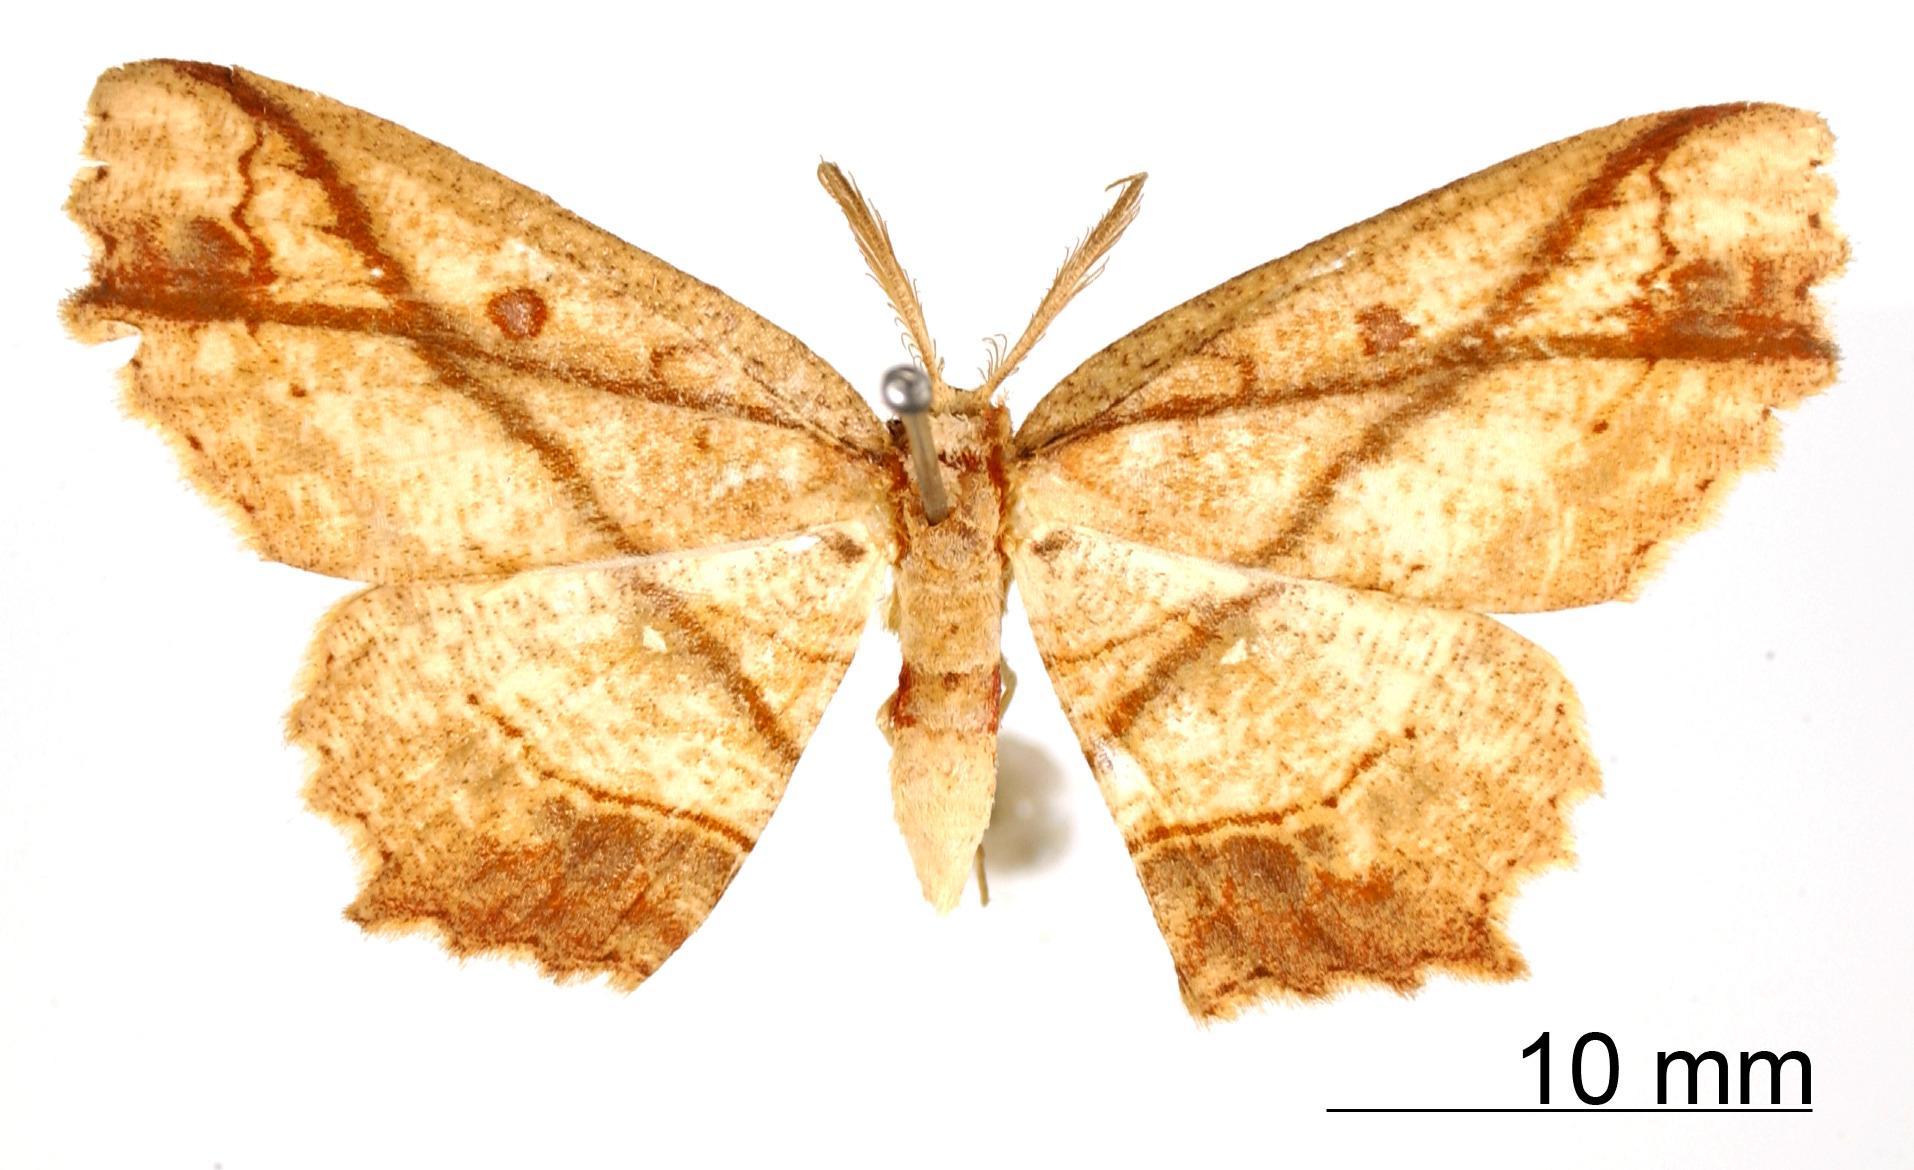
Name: Anisodes transecta
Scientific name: Anisodes transecta Schaus, 1912
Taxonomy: Animalia, Arthropoda, Insecta, Lepidoptera, Geometridae, Sterrhinae
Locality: Juan Vinas, Unknown, Costa Rica